George Leybourne

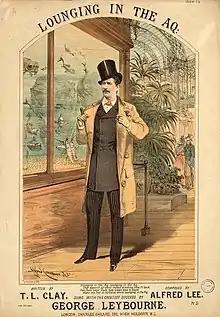
"Lounging in the Aq" (Royal Aquarium), sheet music cover by Alfred Concanen (1880)

George Leybourne (17 March 1842 – 15 September 1884) was a singer and "Lion comique" style entertainer in British music halls during the 19th century who, for much of his career, was known by the title of one of his songs, "Champagne Charlie". Another of his songs, and one that can still be heard, is "The Daring Young Man on the Flying Trapeze". He remains among the best known 19th century music hall performers.